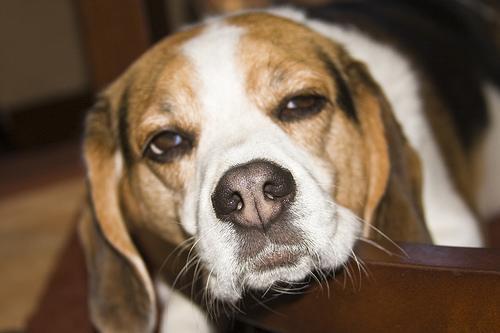
beagle